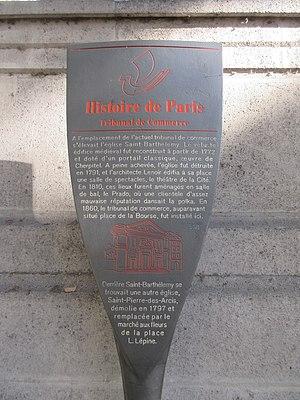
Panneau Histoire de Paris
Le tribunal de commerce de Paris est un bâtiment situé sur la rive nord de l'île de la Cité à Paris, abritant le Tribunal de commerce de la capitale française.
Le boulevard du Palais est une voie située sur l'île de la Cité marquant la limite entre le 1ᵉʳ arrondissement et le 4ᵉ arrondissement de Paris, en France.
Les panneaux « Histoire de Paris » sont des panneaux d'information installés dans les rues de Paris devant certains des monuments parisiens.